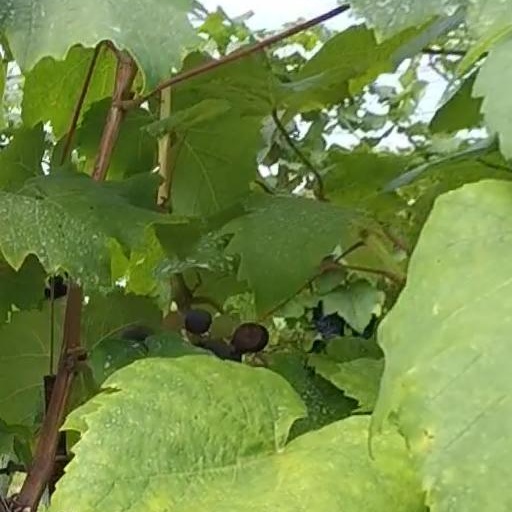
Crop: grape